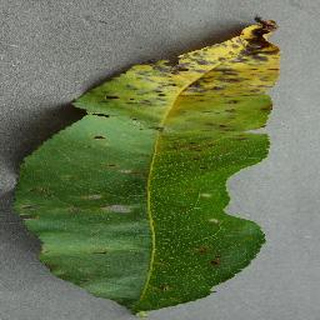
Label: peach_bacterial_spot